Steve Loney

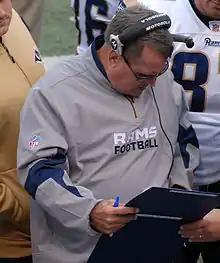

Steve Loney (born April 26, 1952) is a former American football coach who is the offensive line coach for the Pittsburgh Maulers of the United States Football League (USFL). He was the offensive line coach for the Minnesota Vikings from 2003 to 2005, the Arizona Cardinals in 2006, and the St. Louis Rams from 2008 to 2011. Additionally, his highest coaching assignment in the National Football League (NFL) was as the offensive coordinator of the Vikings in 2005 under head coach Mike Tice. He held the dual role of offensive coordinator and offensive line coach at his alma mater Iowa State University from 1995 to 1997 and 2000 to 2001, and at the University of Minnesota from 1998 to 1999.